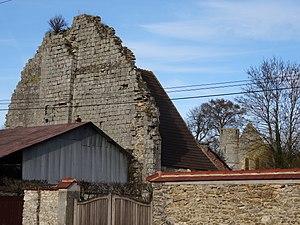
Ruines du Château de Becoiseau à Mortcerf. (Seine-et-Marne, région Île-de-France).
Mortcerf est une commune française située dans le département de Seine-et-Marne en région Île-de-France.